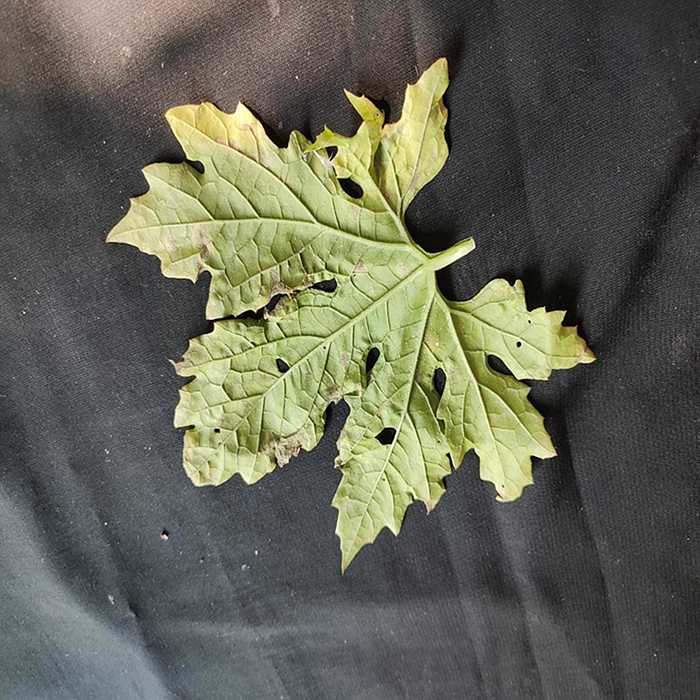
Plant: Bitter Gourd
Label: Downey mildew